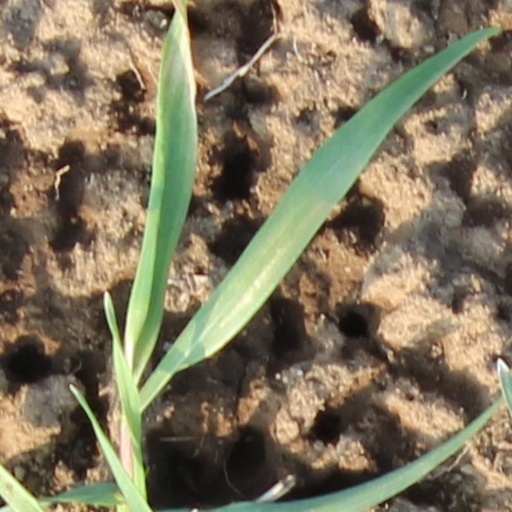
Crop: wheat